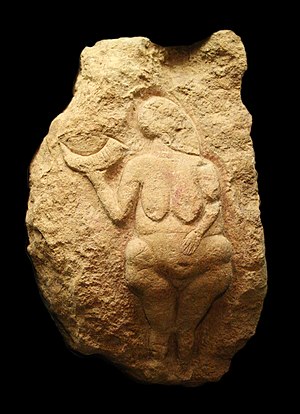
Venusfigurine / Eksempler
Venusfiguriner er samlebegreb for omkring 200 kvindefiguriner, der er fundet i store dele af Europa og fra den mellemste ældre stenalder til den sene ældre stenalder. De fleste figuriner stammer fra gravettien-perioden i Vesteuropa, mens andre også fra Vesteuropa stammer fra den tidligere aurignacienkultur-periode som Venus af Hohle Fels fundet i 2008 og kulstofdateret til for 35.000 år siden, og senere eksempler fra madeleinekulturen som Venus af Monruz omkring 11.000 år gammel.